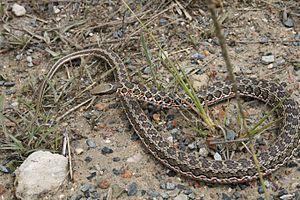
Psammophylax rhombeatus est une espèce de serpents de la famille des Lamprophiidae.